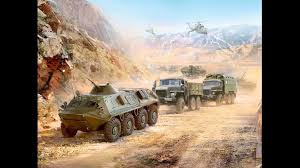
Label: BTR